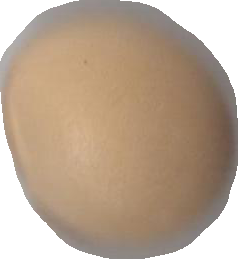
Variety: Dega